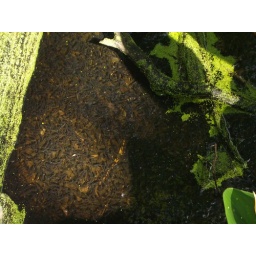
The swamp dries out over the winter months, and the fish are concentrated into the few pools of water that remain.